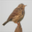
Label: bird